Judith Merril

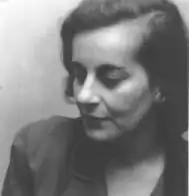

Judith Josephine Grossman (January 21, 1923 – September 12, 1997), who took the pen-name Judith Merril around 1945, was an American and then Canadian science fiction writer, editor and political activist, and one of the first women to be widely influential in those roles.